J. B. L. Reyes

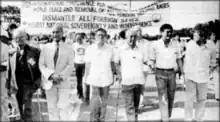
Anti-Bases Coalition Rally with José W. Diokno, Lorenzo Tañada Sr., and Joker P. Arroyo

Shortly after his retirement from the Court, Reyes was elected as the first president of the Integrated Bar of the Philippines. During his years on the Court, he had been one of the most active proponents of bar integration in the Philippines. He served as IBP president until 1975, and was president emeritus from then on until his death.